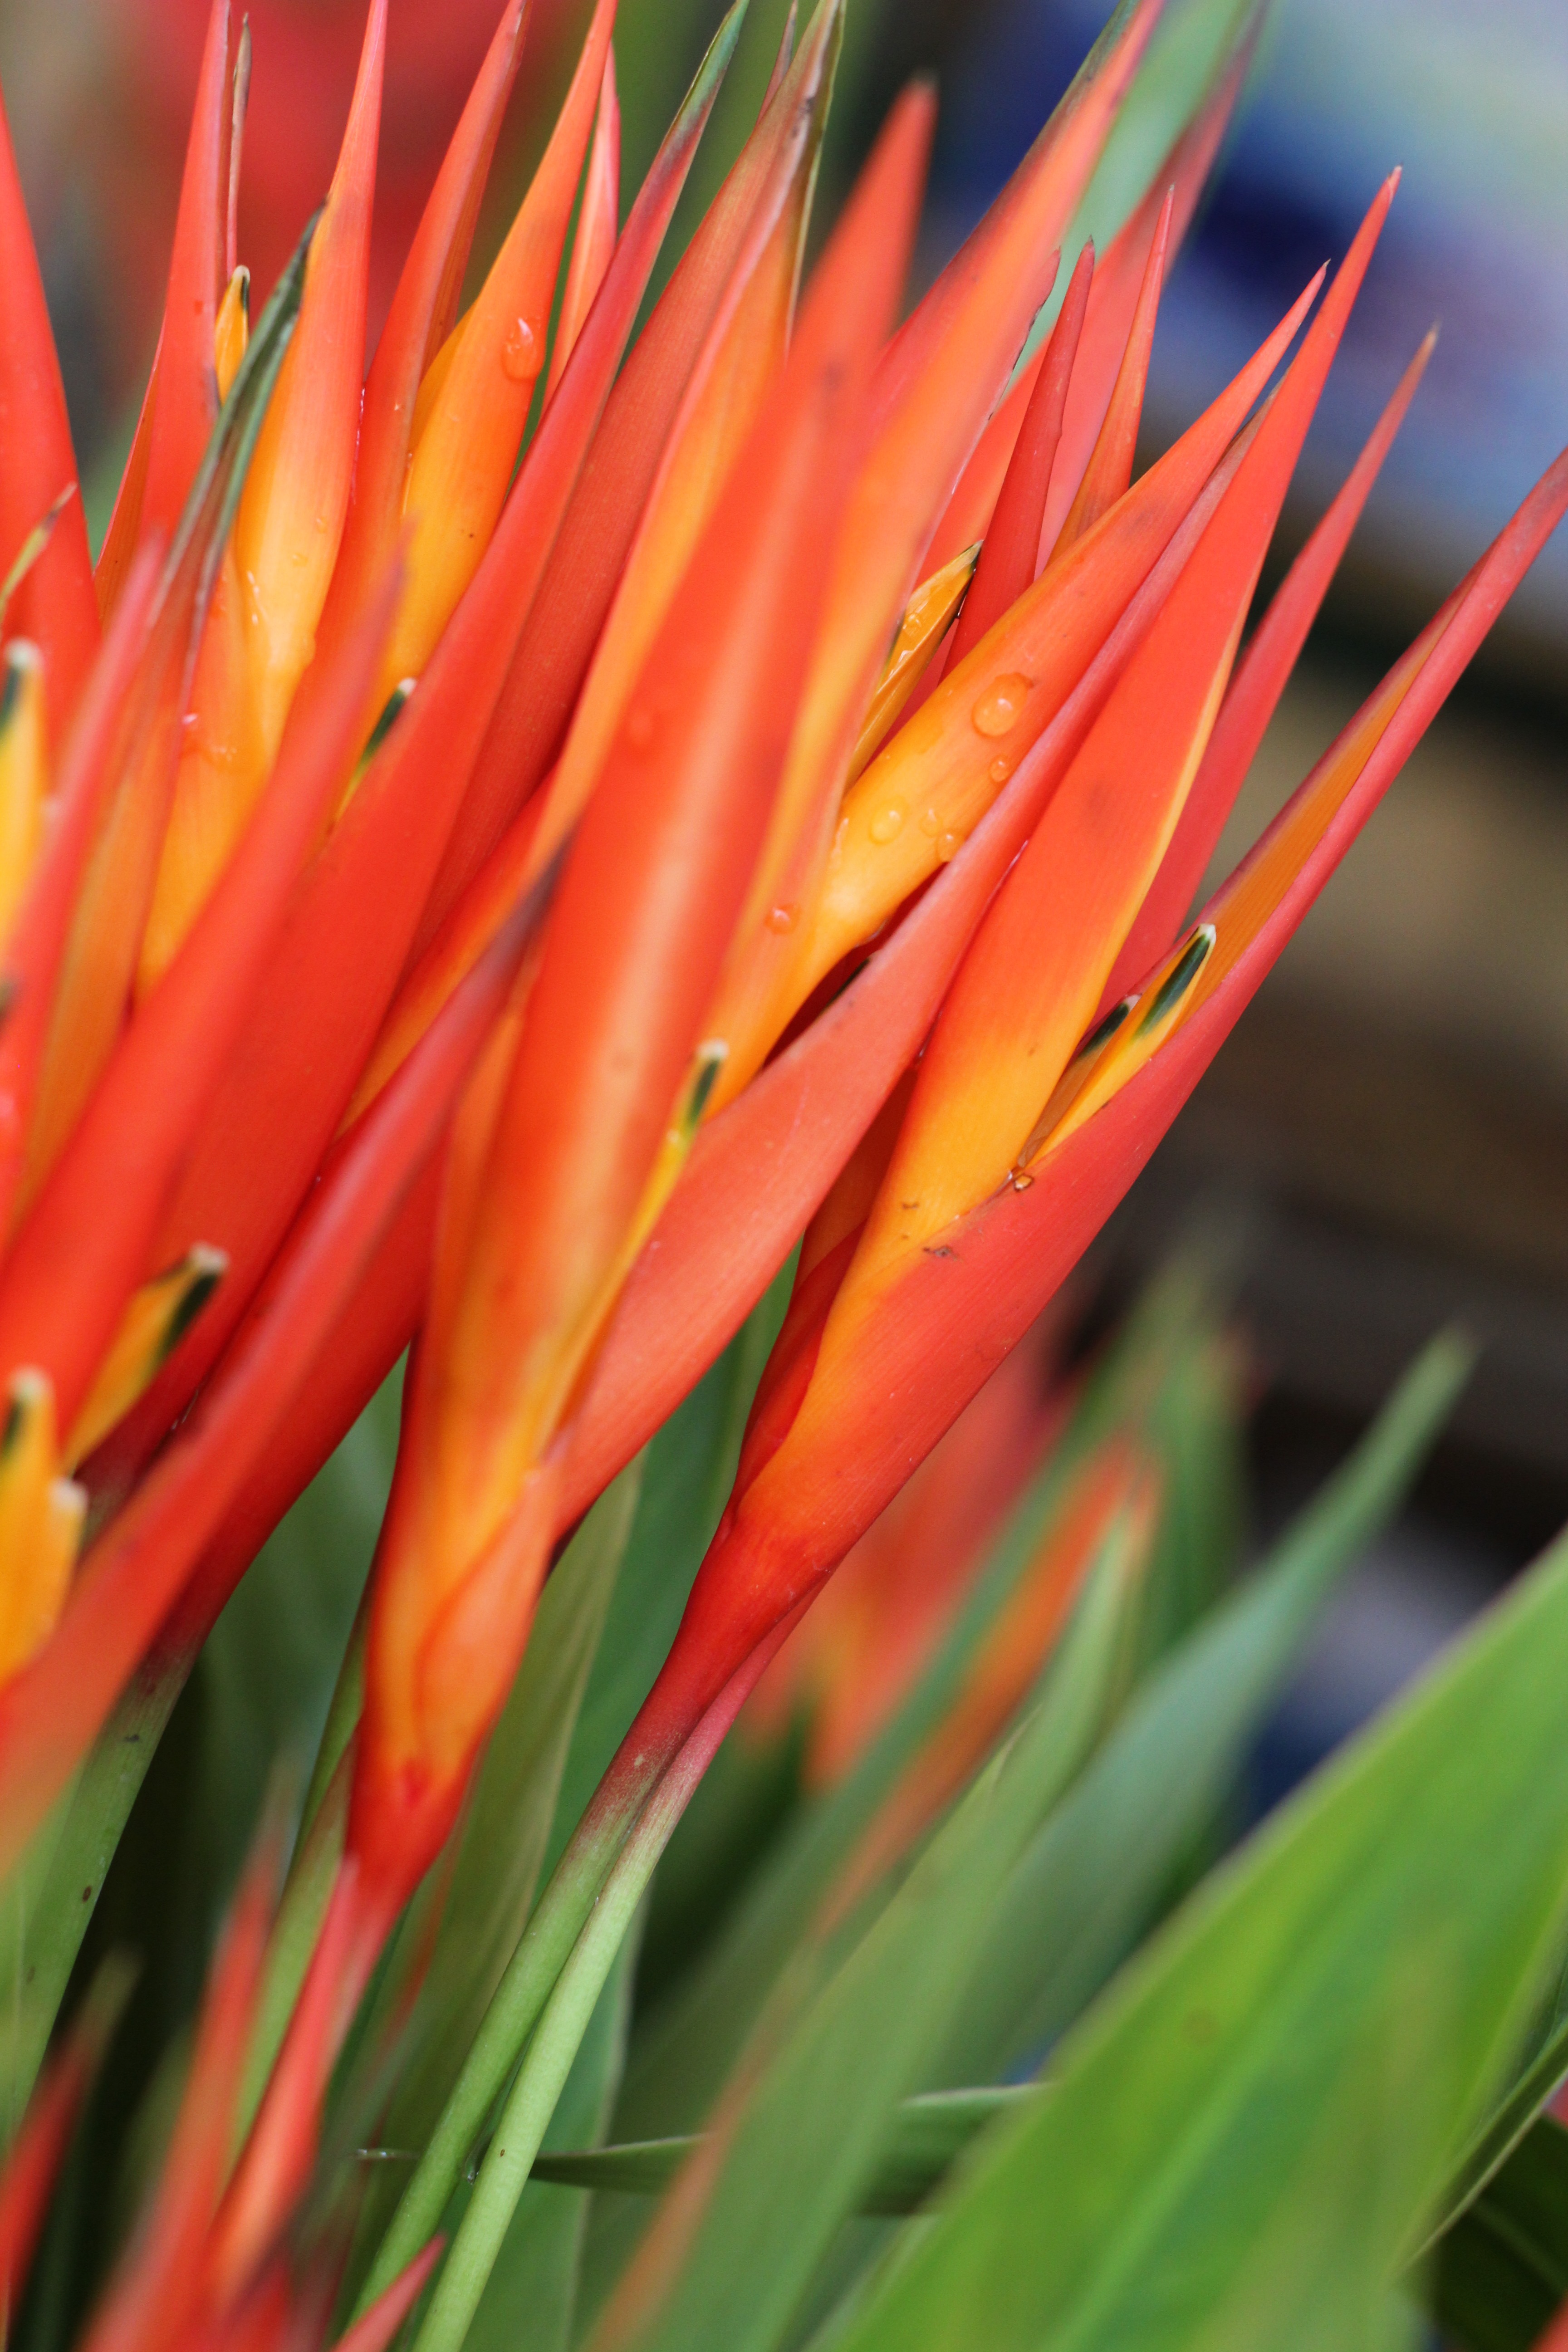
plant, leaf, flower, petal, orange, market, botany, flora, thailand, wildflower, flower market, close up, macro photography, flowering plant, chiang mai, crocosmia, bird of paradise, plant stem, land plant